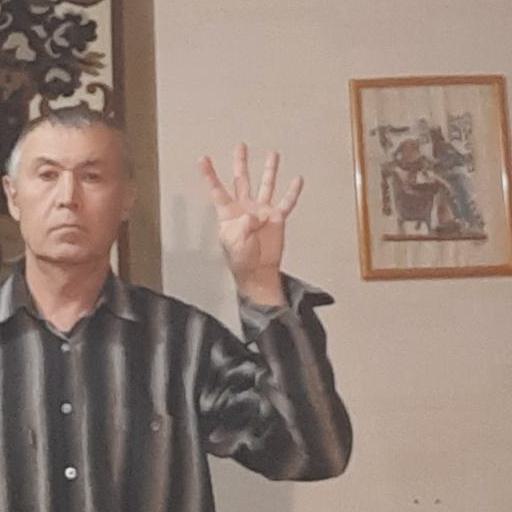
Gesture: four